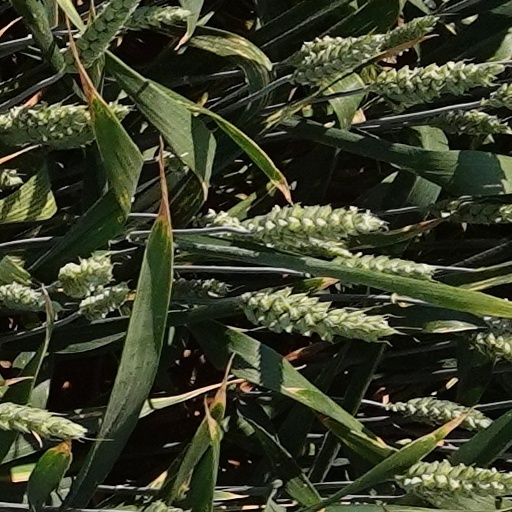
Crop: wheat